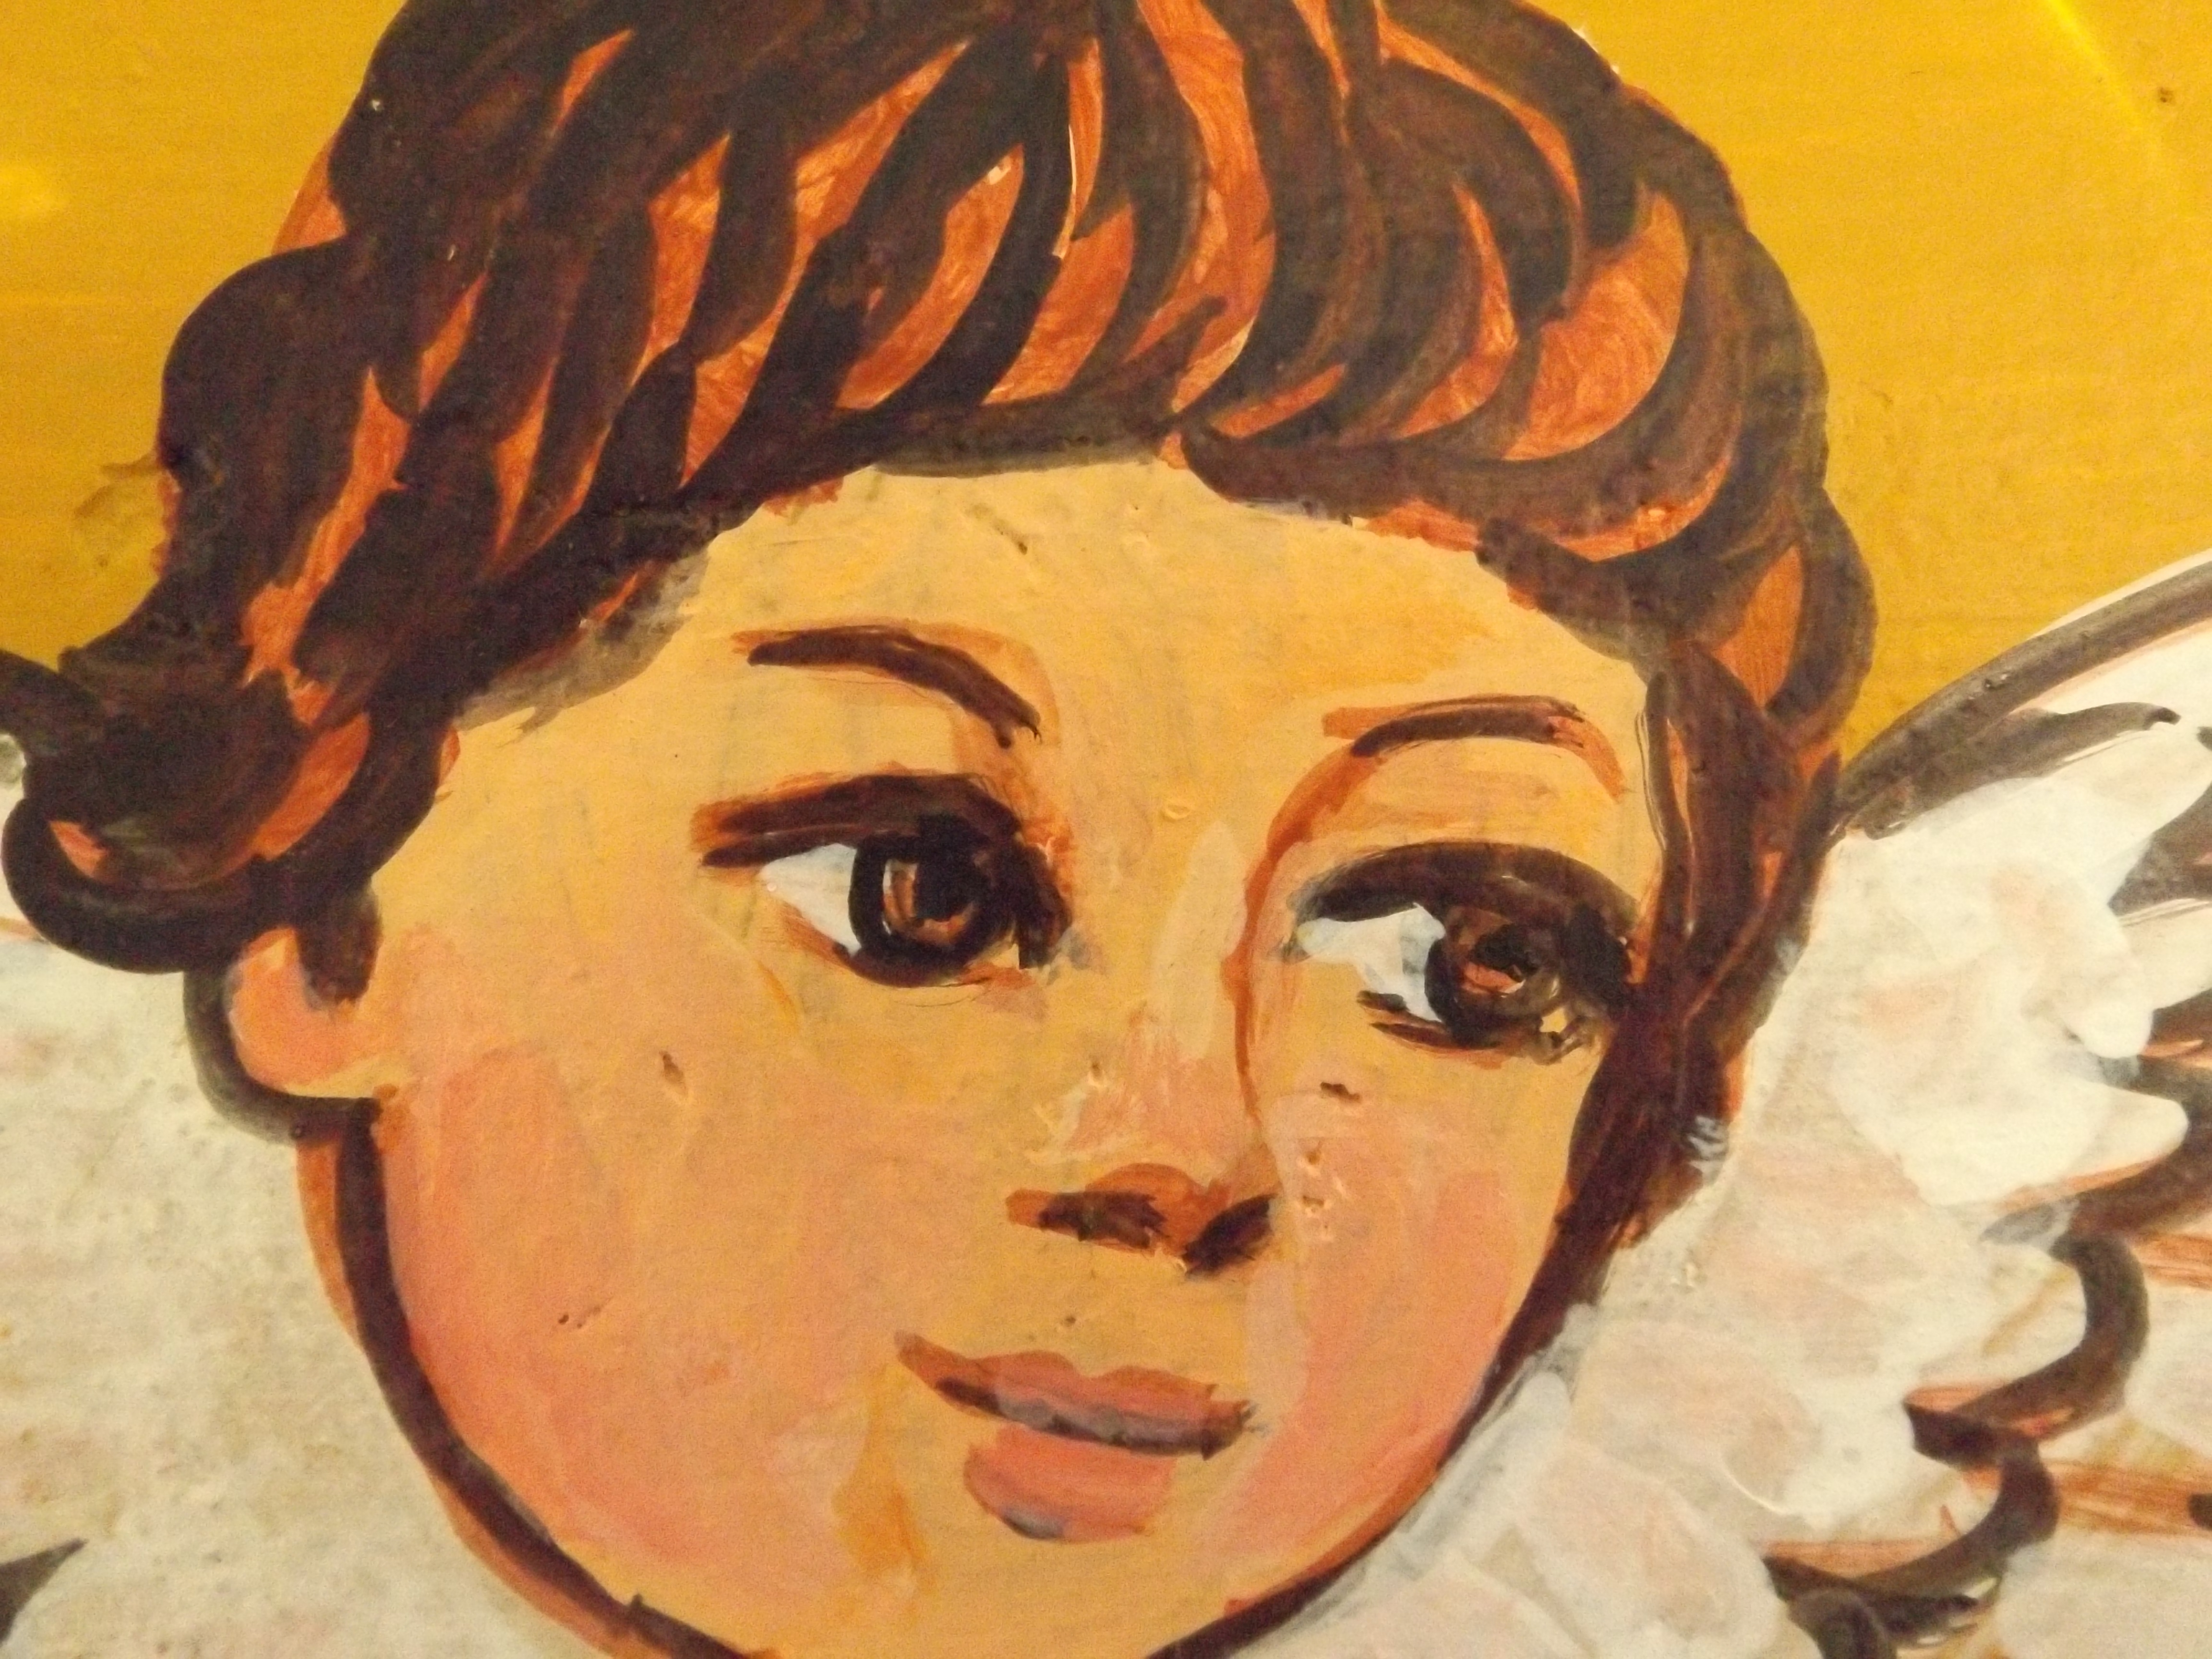
portrait, child, painting, face, angel, art, sketch, drawing, illustration, head, carving, modern art, acrylic paint, ancient history